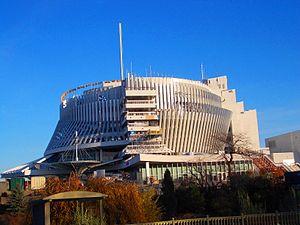
Casino de Montréal